Rainer Blasczyk

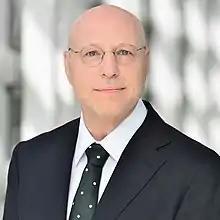

Rainer Blasczyk (born January 8, 1962, in Castrop-Rauxel) is a German physician, university professor, entrepreneur and philanthropist. He specializes in transfusion medicine with a focus on transplantation and immunogenetics. He is considered a pioneer in genetic engineering of allografts to increase histocompatibility and prevent organ rejection after organ transplantation.